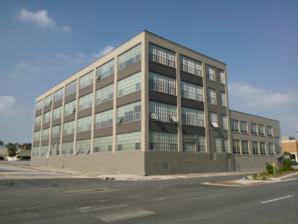
Building: The Linograph Company Building
Country: United States of America
Year built: 1920
United States historic place The Linograph Company Building U.S. National Register of Historic Places Davenport Register of Historic Properties No. 51 Show map of Iowa Show map of the United States Location 420 W. River Drive Davenport, Iowa Coordinates 41°31′13″N 90°34′46″W / 41.52028°N 90.57944°W / 41.52028; -90.57944 Area less than one acre Built 1920, 1949 Architect Clausen & Kruse Arthur Ebeling Architectural style Late 19th and Early 20th Century American Movements NRHP reference No. 09000764 DRHP No. 51 Significant dates Added to NRHP September 23, 2009 Designated DRHP January 13, 2009 The Linograph Company Building , also known as the Englehart Manufacturing Company Building and RiverWalk Lofts , is a historic building located in downtown Davenport, Iowa , United States. It was listed on the Davenport Register of Historic Properties and on the National Register of Historic Places in 2009. History The Linograph Company Building was designed by two prominent Davenport architects. The original building was the work of the architectural firm of Clausen & Kruse . The 1949 addition was the work of Arthur Ebeling. The building was an industrial facility for the company, which made the Linograph typesetting machine . The machines were distributed internationally, as well as across the country, and they "contributed significantly to the advancement of the typesetting process." The company occupied the building until 1944 when it was sold to a competitor, Intertype Corporation and Englehart Manufacturing Co. In 1954 The Salvation Army acquired the building, and used it for a variety of purposes, including an Adult Rehabilitation Center, which relocated in 2004. MetroPlains Development of St. Paul, Minnesota bought the building in July 2007, and started converting the building into loft apartments in October of the same year. The $8 million project was completed in 2009. Architecture The building is a four-story, rectangular structure built of concrete on a raised concrete foundation. Extensions were added to the east of the original structure, which altered the building's main entrance. Some of the windows were filled in over the years, but large windows were placed in the building's fenestration during the 2009 renovation. A loading dock on the south side of the building was covered over at some point. References